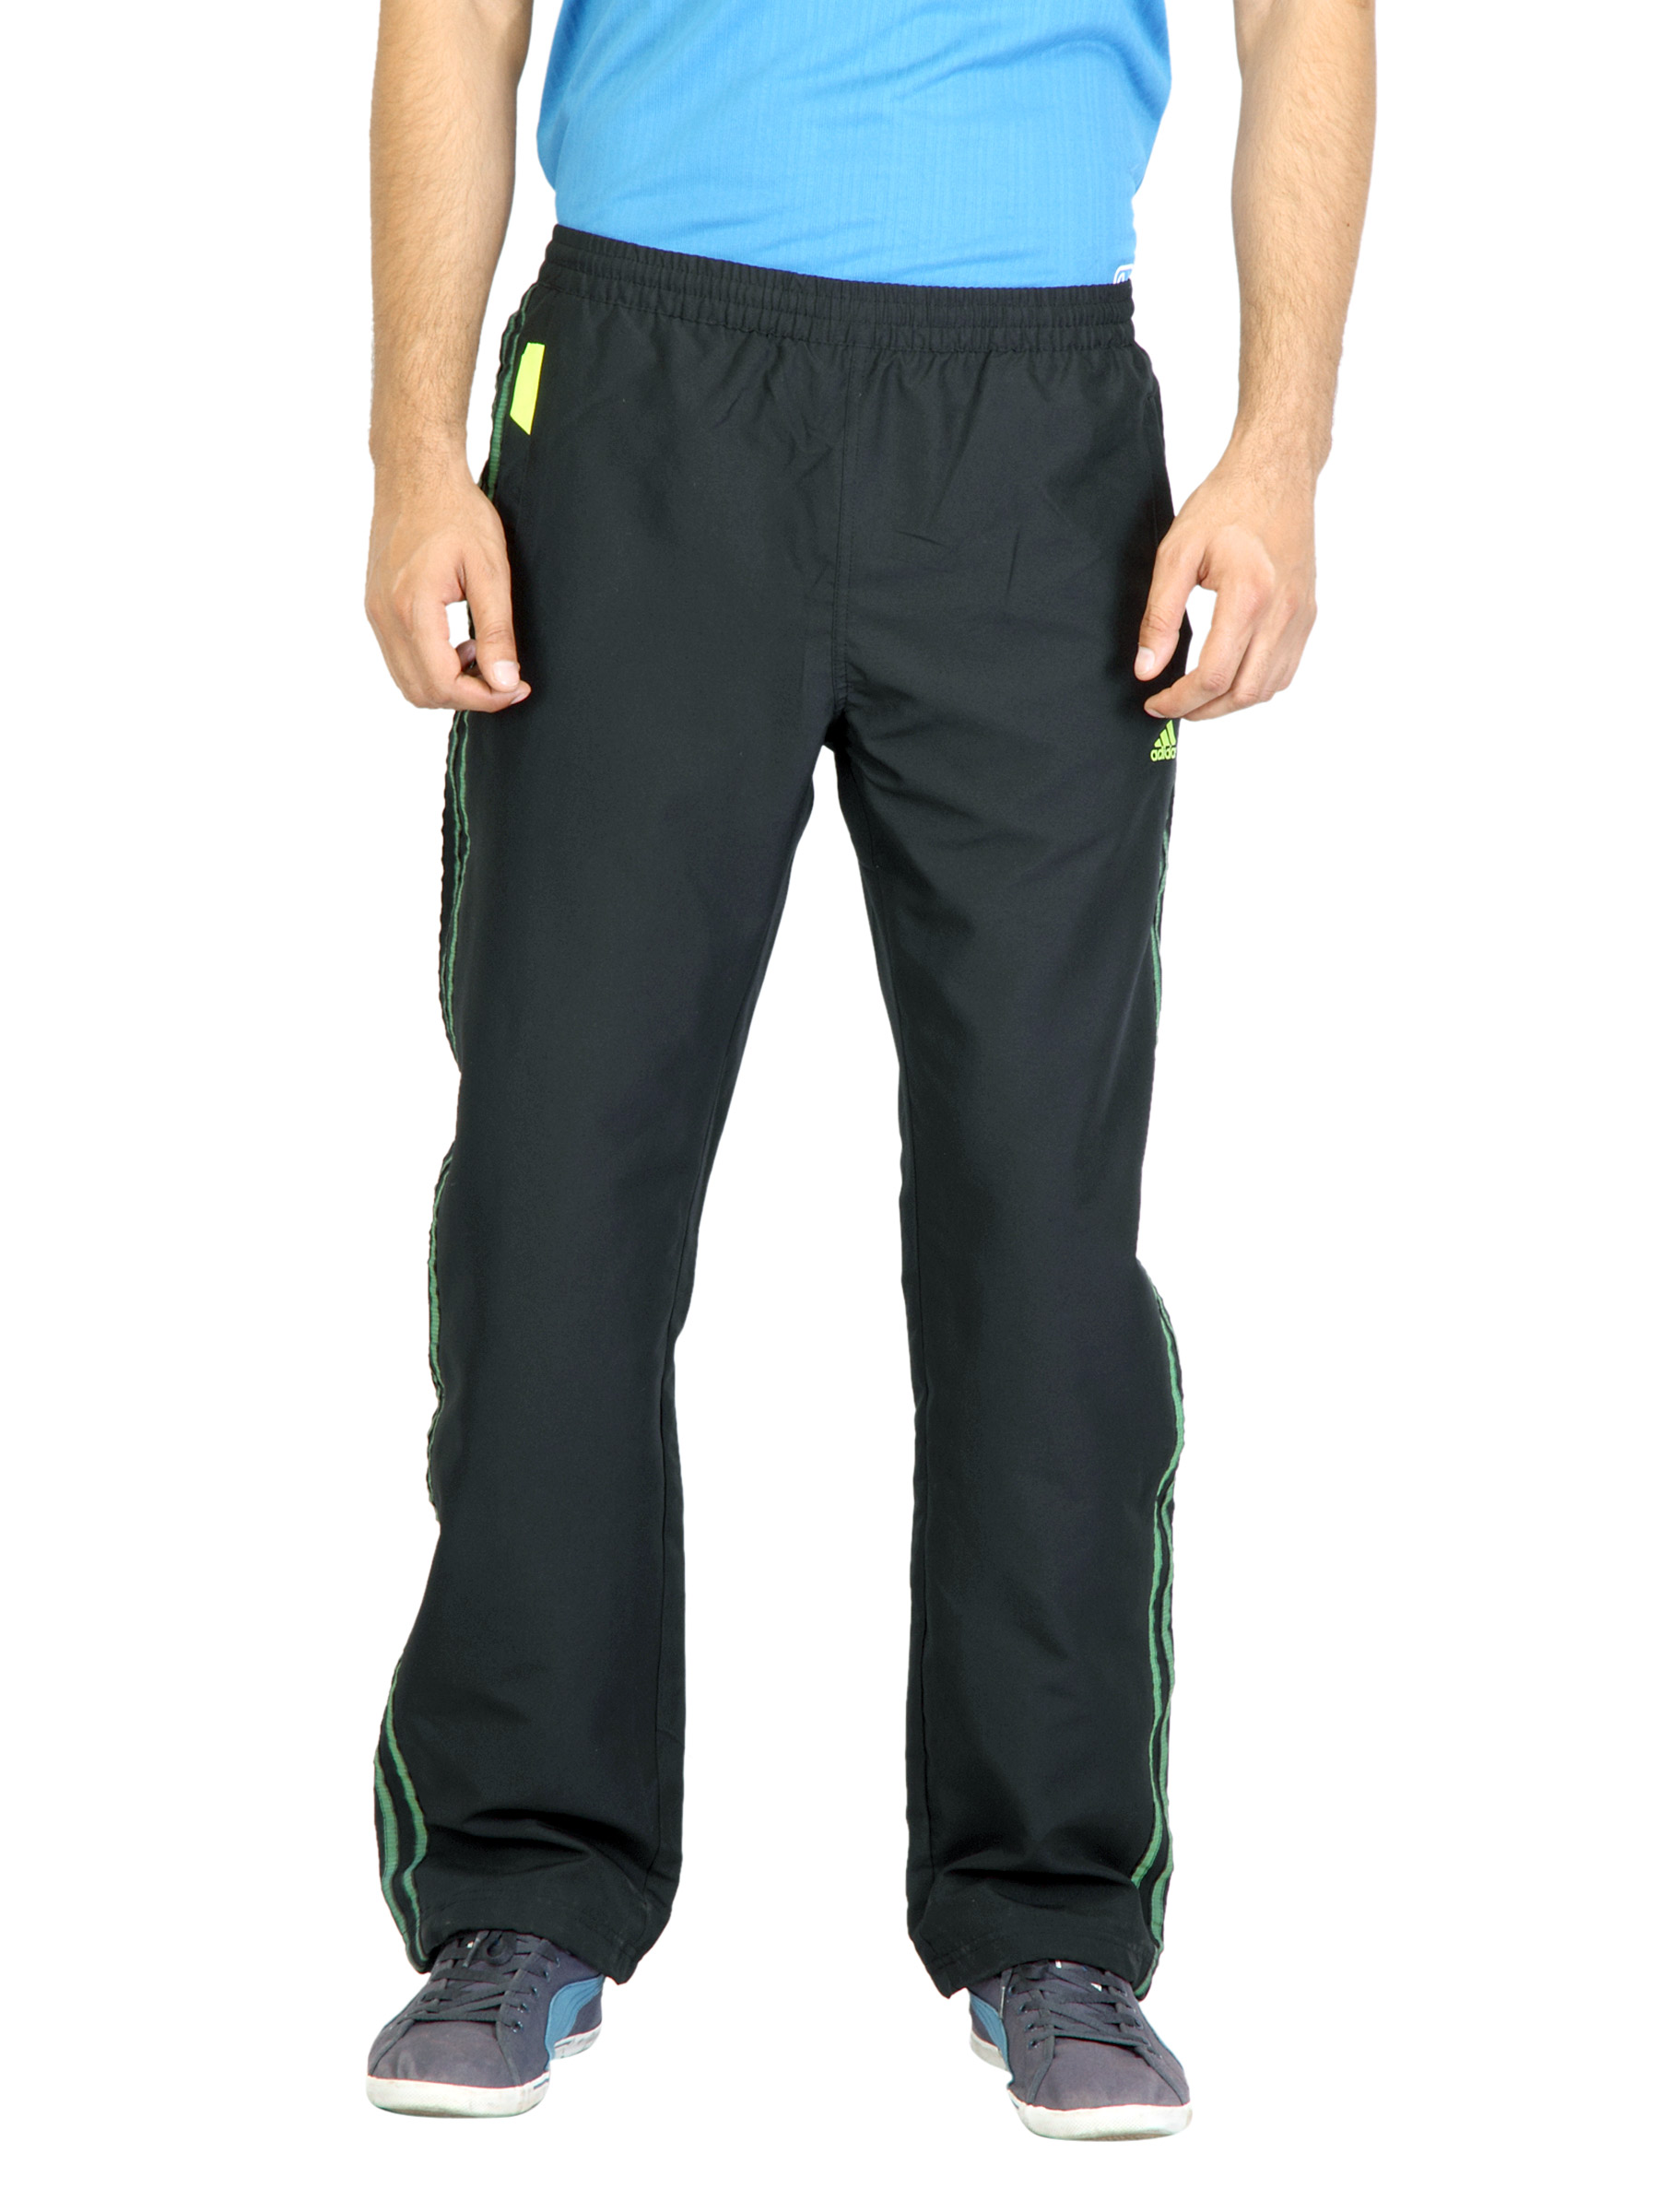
ADIDAS Men Black  Track Pant
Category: Apparel / Bottomwear / Track Pants
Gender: Men
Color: Black
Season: Fall 2011
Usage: Casual